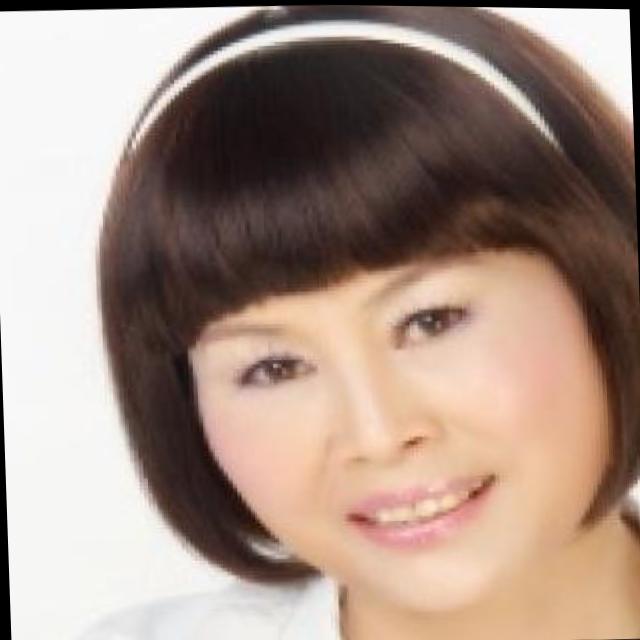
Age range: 45-64